After Tiller

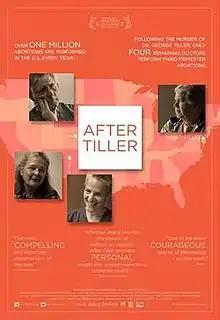

After Tiller is a 2013 documentary film directed by Martha Shane and Lana Wilson that follows the only four remaining doctors in the United States who openly perform abortions in the third trimester of pregnancy. In 2015, "After Tiller" won the News and Documentary Emmy Award for Best Documentary. The title of the film refers to George Tiller, a doctor who performed abortions and was murdered in 2009.